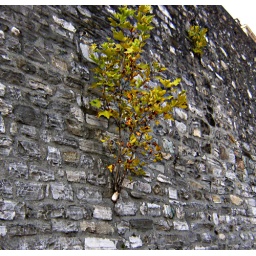
Tree growing about five feet up a stone wall in Como, Italy